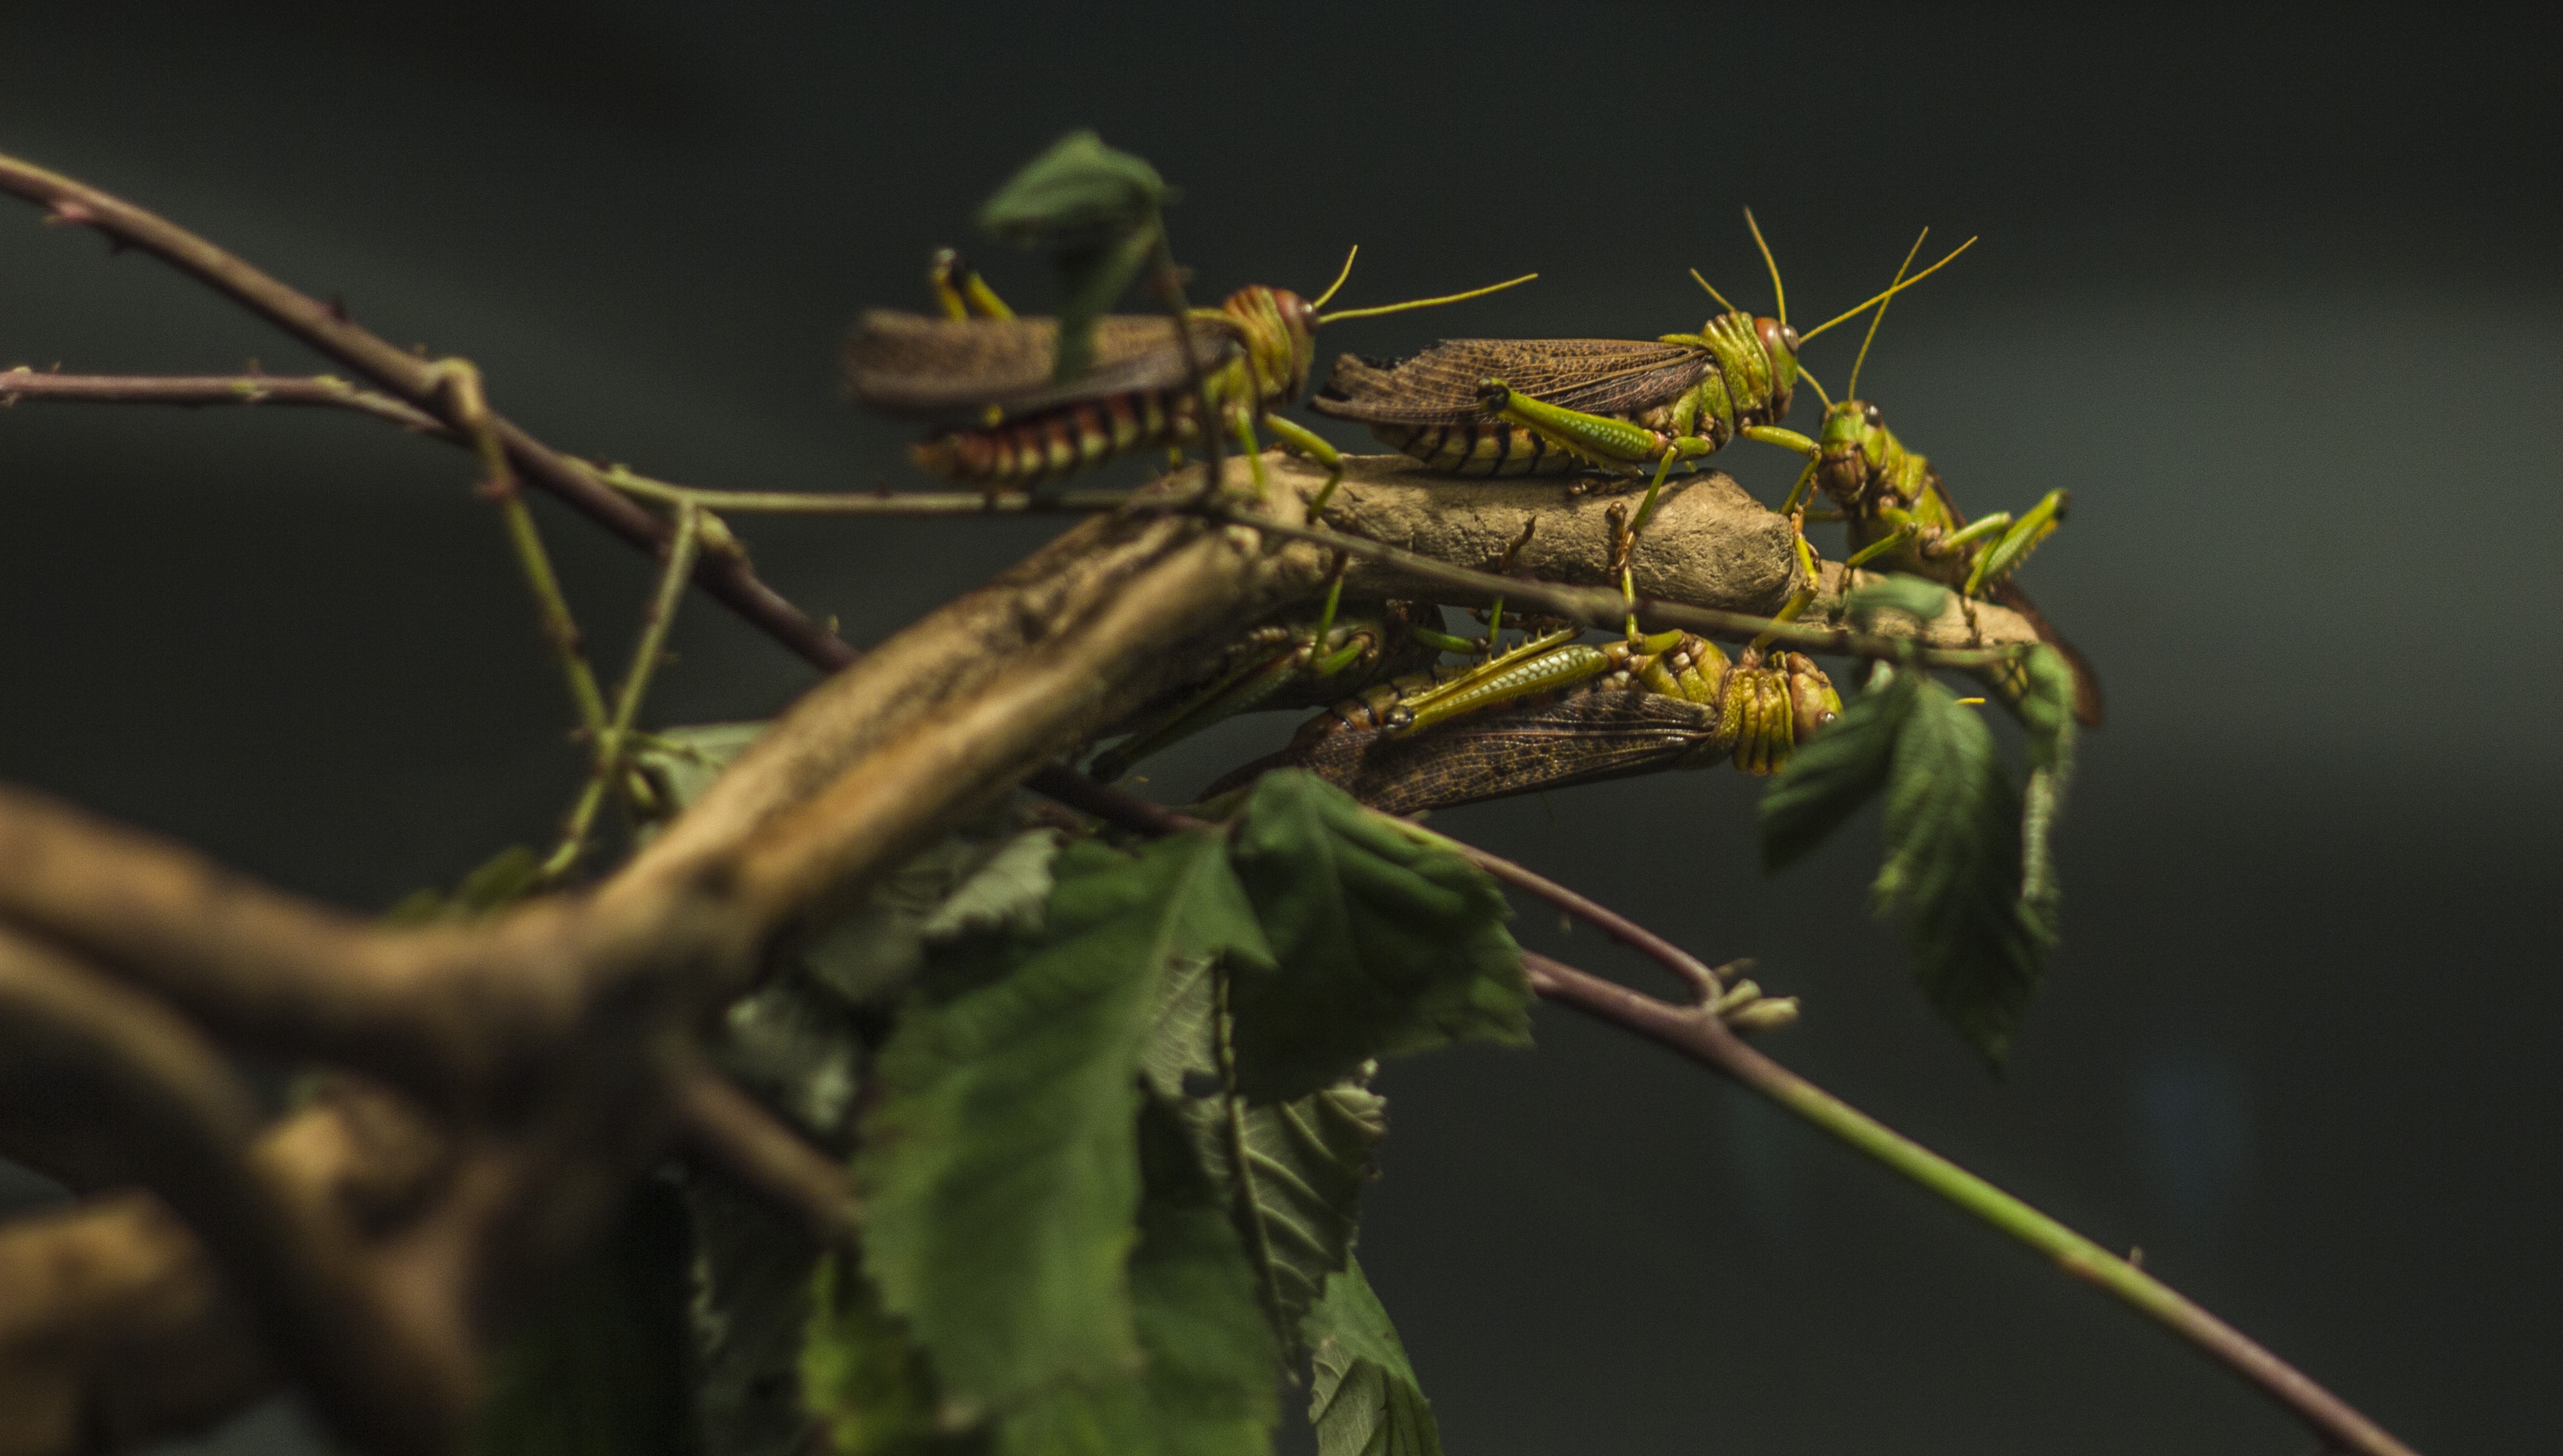
nature, branch, photography, leaf, animal, wildlife, wild, zoo, green, insect, macro, natural, close, fauna, invertebrate, twig, life, close up, mantis, up, grasshopper, locust, macro photography, arthropod, swarm, plant stem, cricket like insect